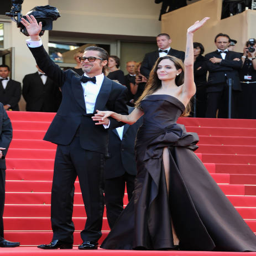
actors attend premiere during festival at festivals .